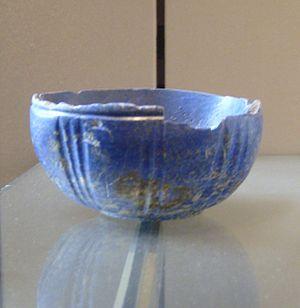
Coupelle décorée de sillons verticaux. Bactriane fin du IIIe millénaire, début du IIe millénaire avant J.-C.
Le lapis-lazuli est une roche métamorphique, contenant des silicates du groupe des feldspathoïdes.